Lynde D. McCormick

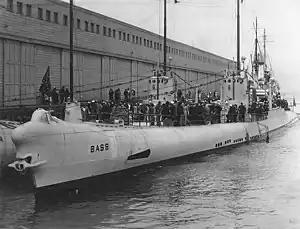
USS "Bass" (SS-164) (right), former "V-2"

In August 1921, he briefly commanded the destroyer "Kennedy", before going ashore in October as an instructor in the Department of Navigation at the Naval Academy.